Hamburg Museum of Work

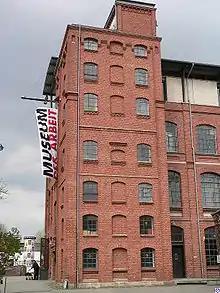
Main site of the Hamburg Museum of work

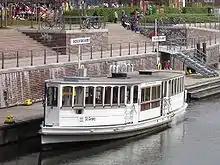
Osterbekkanal site

The Hamburg Museum of Work is a museum in Hamburg-Barmbek. Its major theme is changes in work and living during the last 150 years. It examines and displays the social, cultural, and economic effects of industrialisation. The museum is an anchor point on the European Route of Industrial Heritage (ERIH).